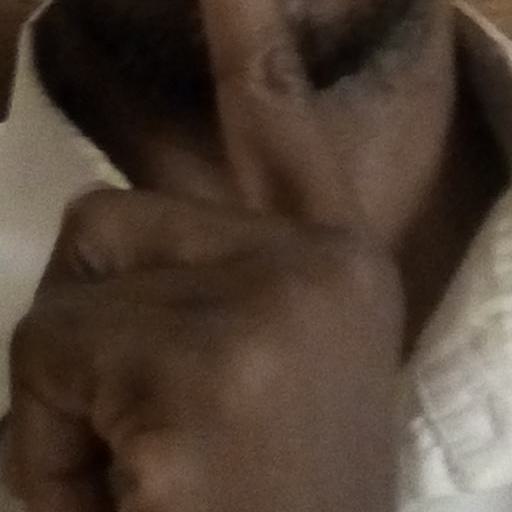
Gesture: mute